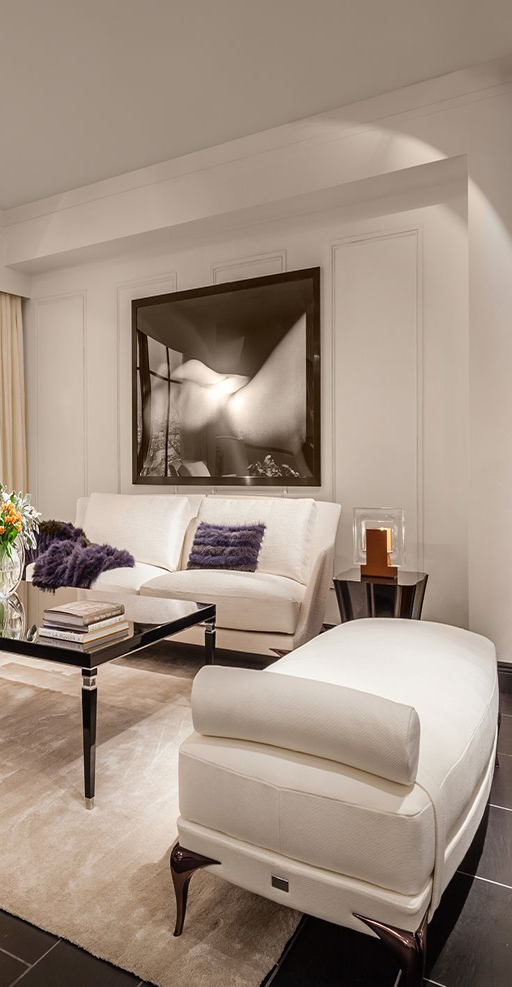
stylish living room with collection by person .